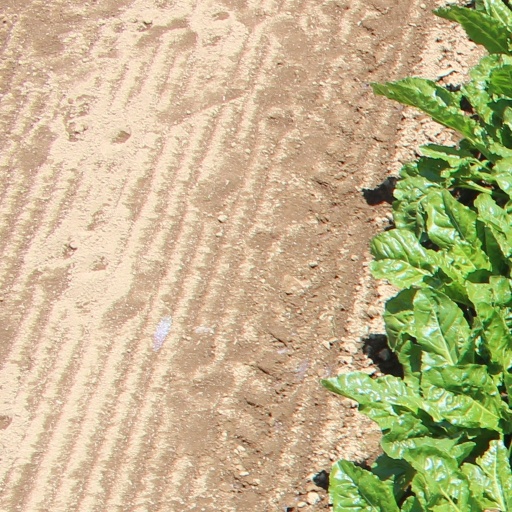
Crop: sugar beet